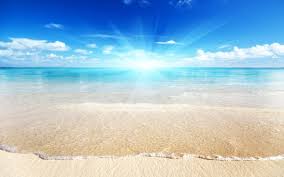
Weather: sun or clear